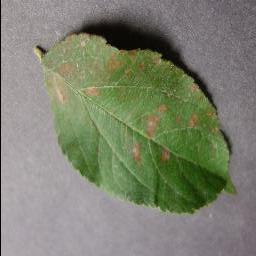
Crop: apple
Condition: cedar_rust